Country Music Holiday

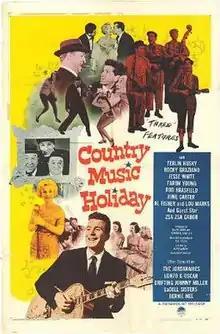
Theatrical release poster

Country Music Holiday is a 1958 American musical film directed by Alvin Ganzer and written by Harry Spalding. The film stars Ferlin Husky, Zsa Zsa Gabor, Rocky Graziano, Faron Young, Al Fisher, Lou Marks and June Carter Cash. The film was released in March 1958, by Paramount Pictures.